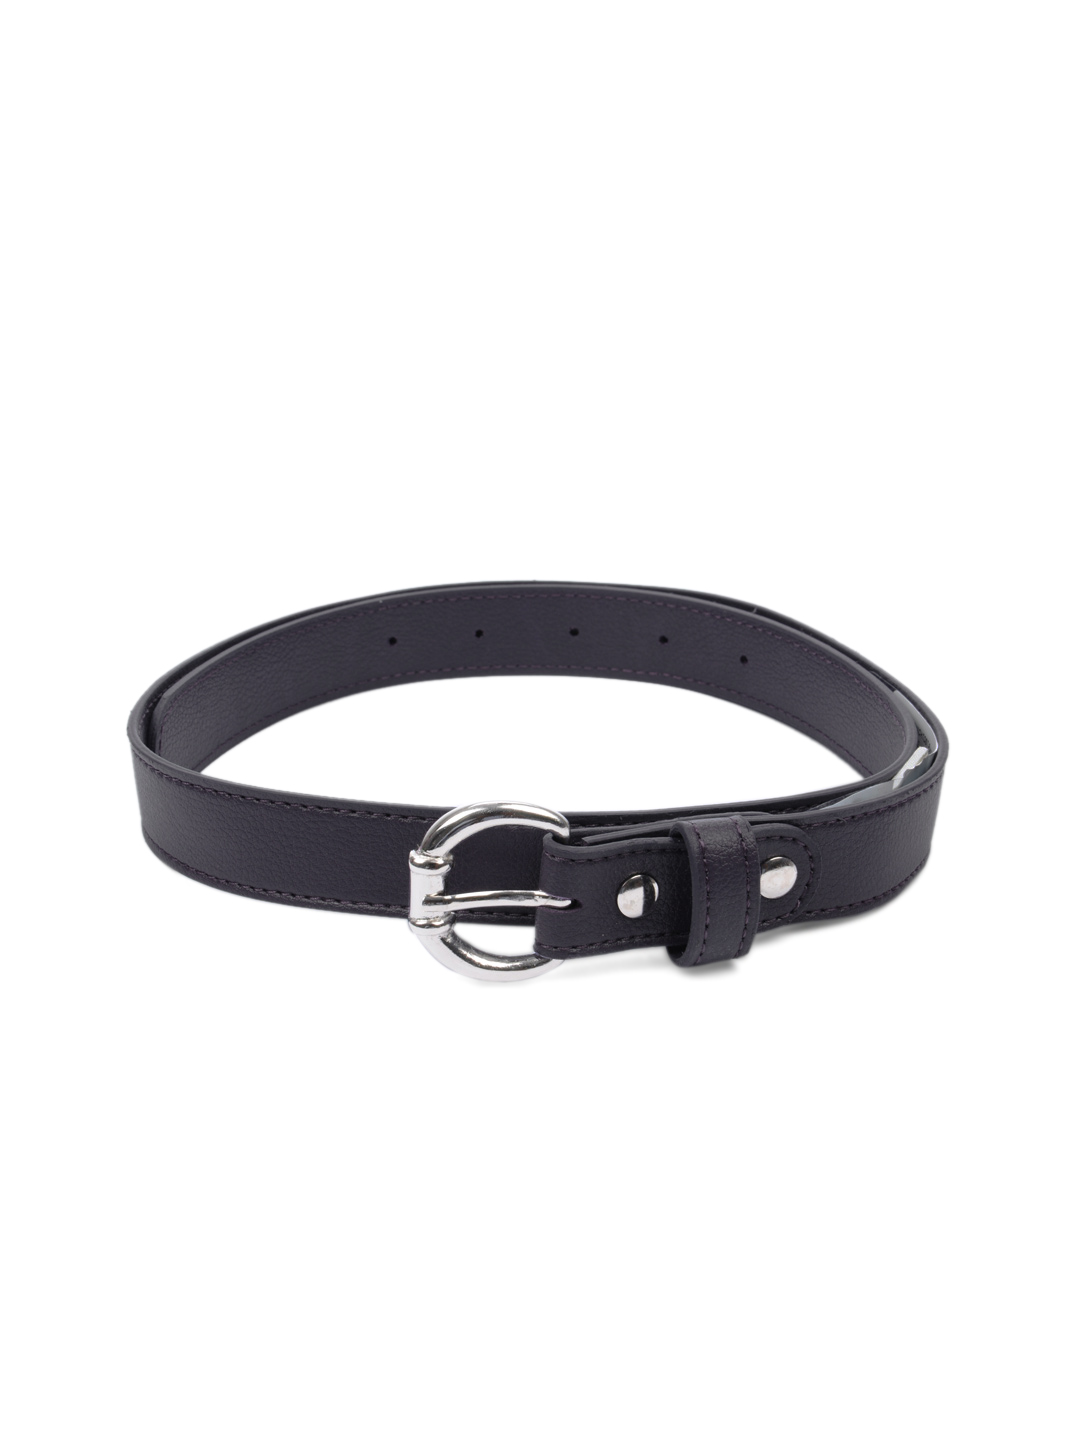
Baggit Women Chotu Sandwichtost Purple Belt
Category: Accessories / Belts / Belts
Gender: Women
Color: Purple
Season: Summer 2012
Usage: Casual